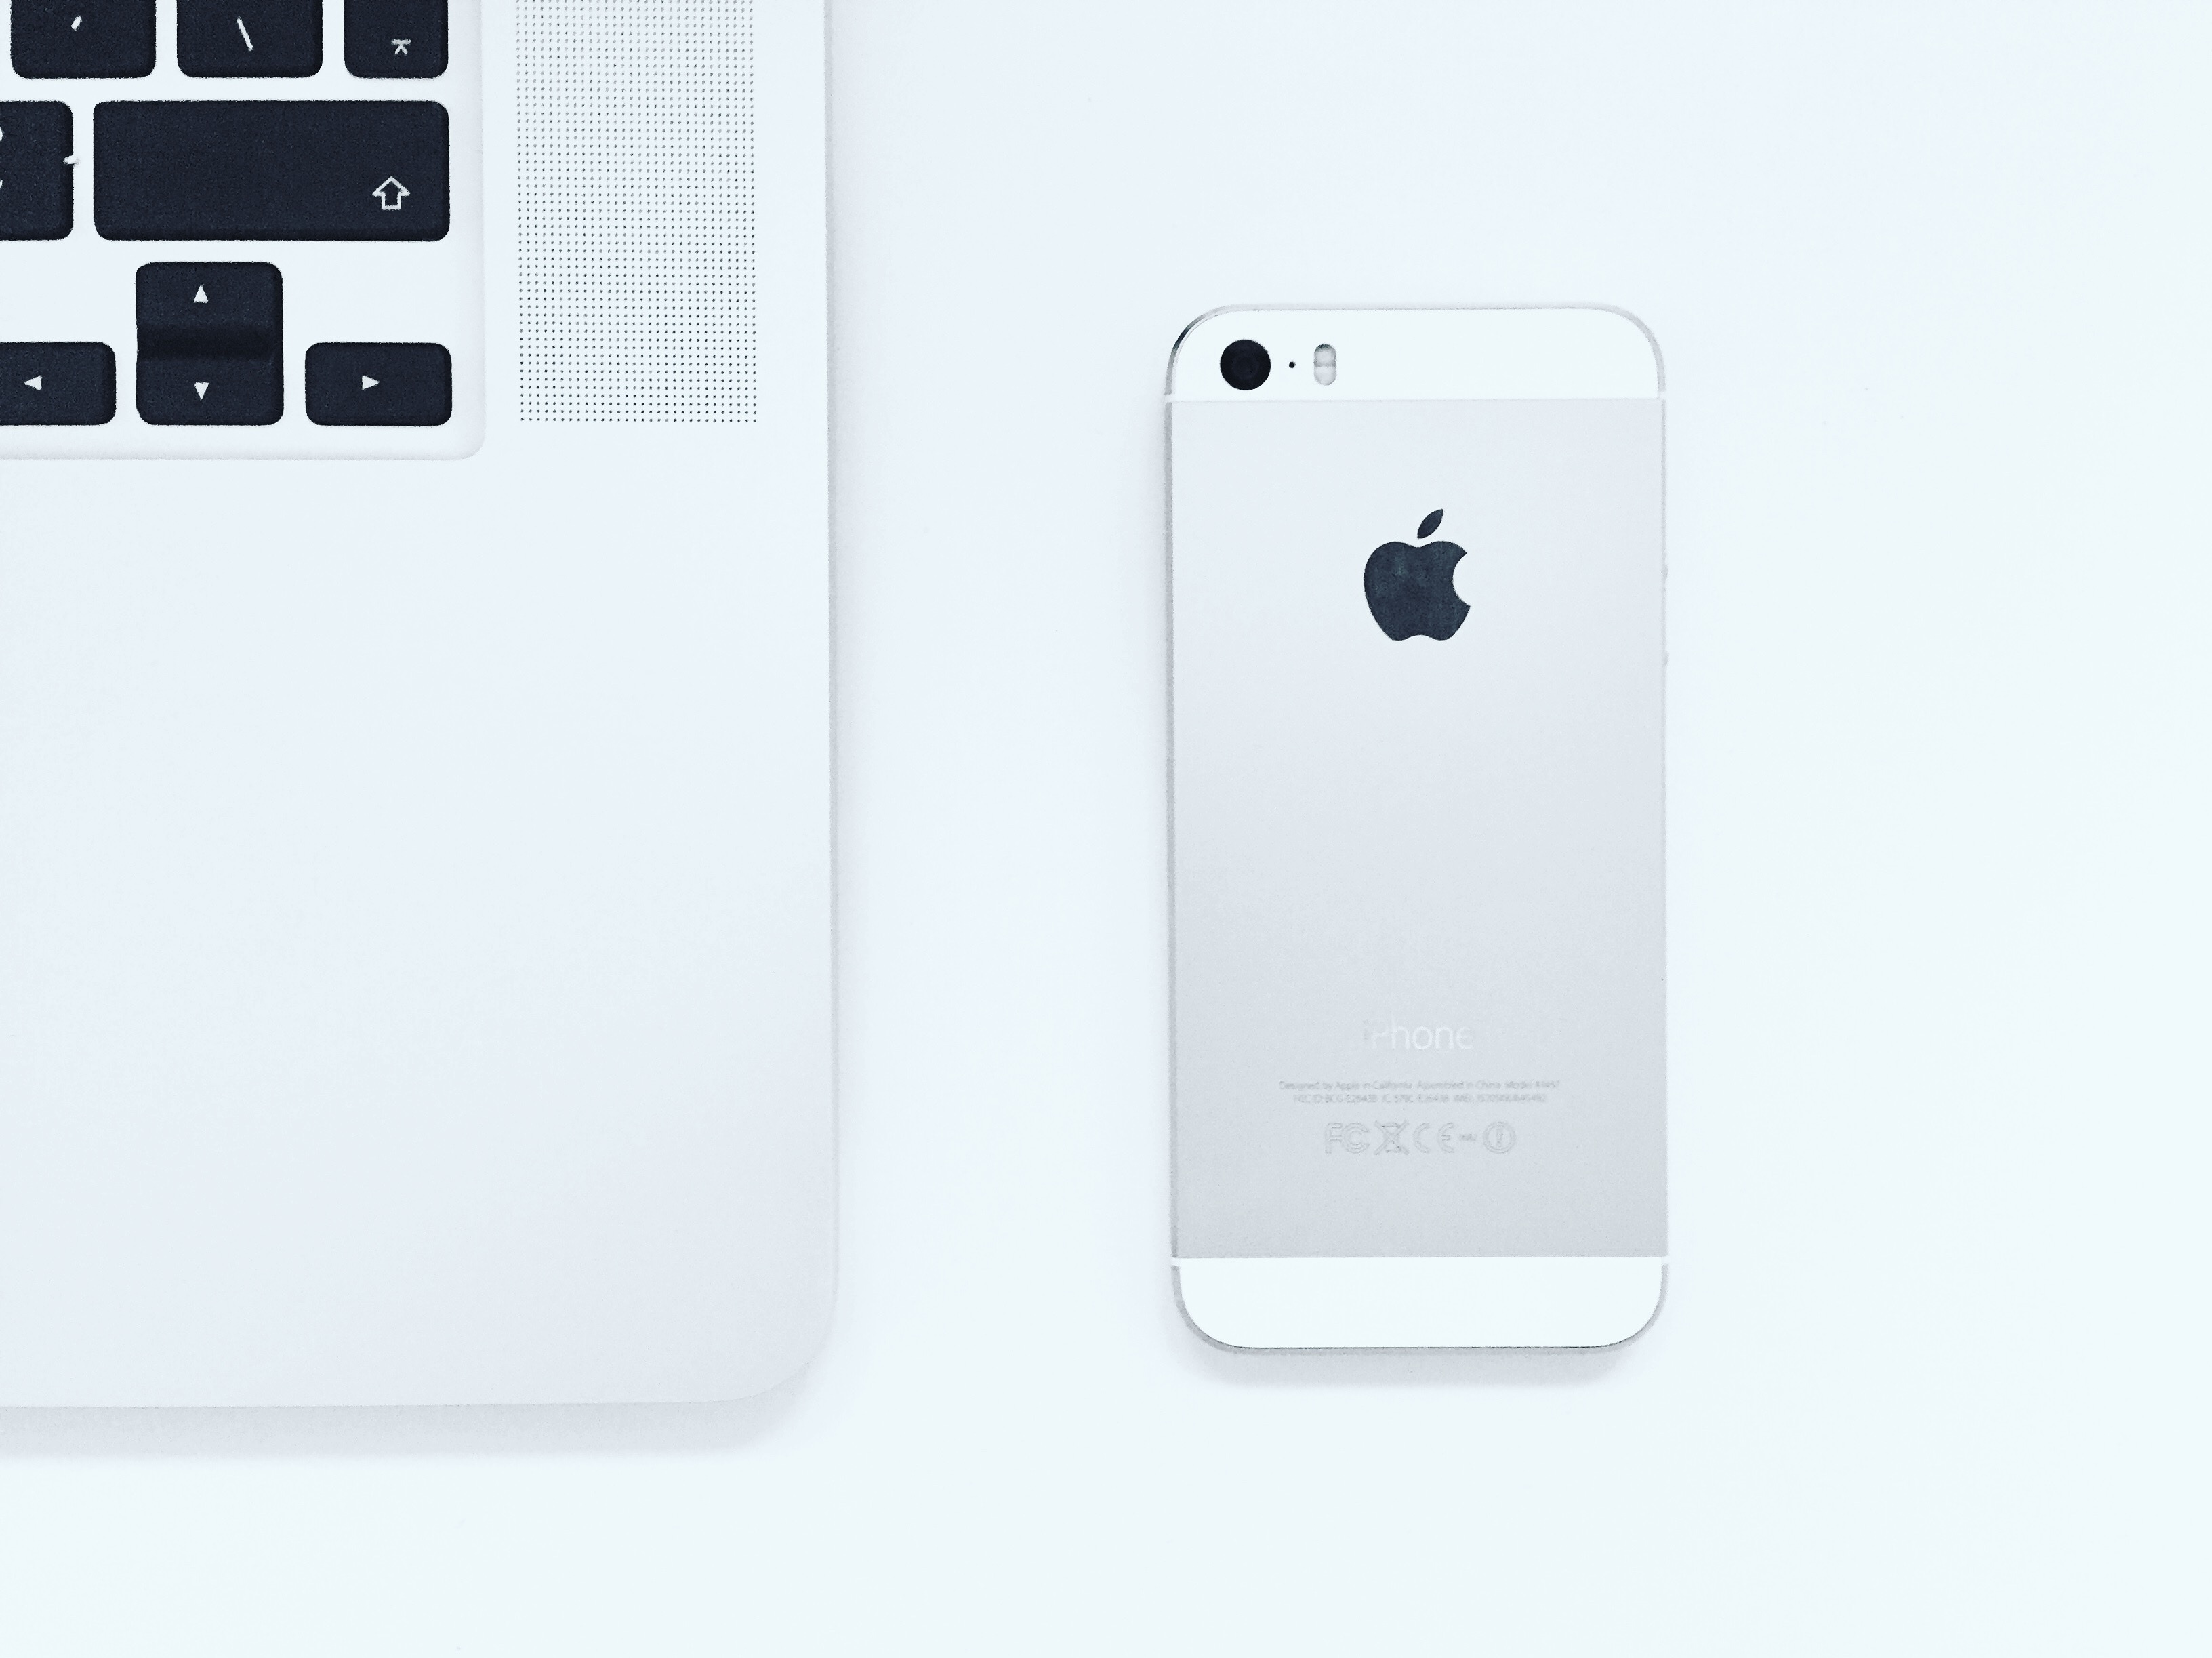
smartphone, technology, white, gadget, mobile phone, brand, product, font, electronics, multimedia, electronic device, communication device